Meadowbank Stadium

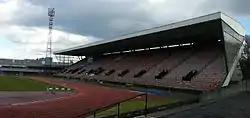
Old Meadowbank Stadium

Professional rugby union club Edinburgh Gunners used the venue from 2002 until they moved to Murrayfield Stadium in 2004.